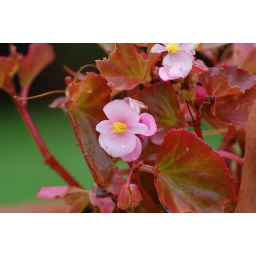
&lt;i&gt;Begonia phrixophylla&lt;/i&gt; from Begoniaceae is a common ornamental plant especially in home gardens.